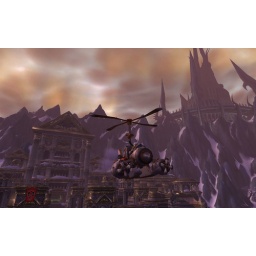
Nails' flying machine over Wintergrasp